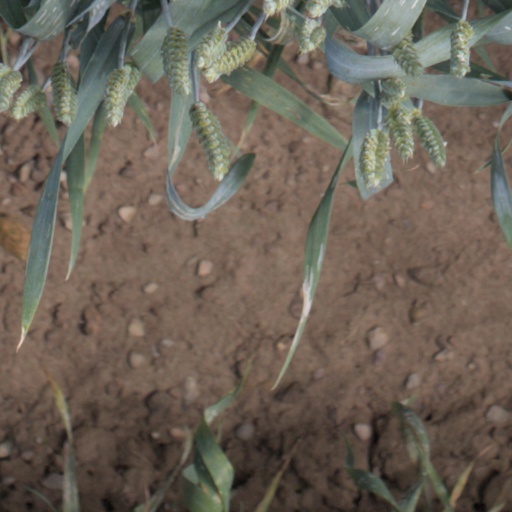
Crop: wheat